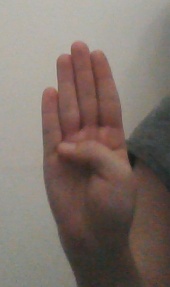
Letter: kaaf